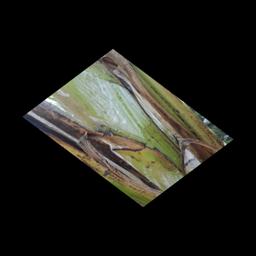
Label: PSEUDOSTEM WEEVIL